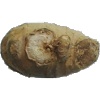
Label: Ginger Root 1